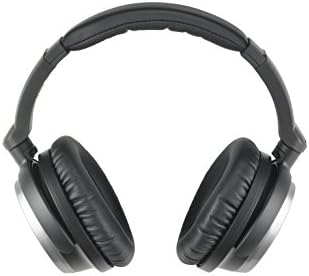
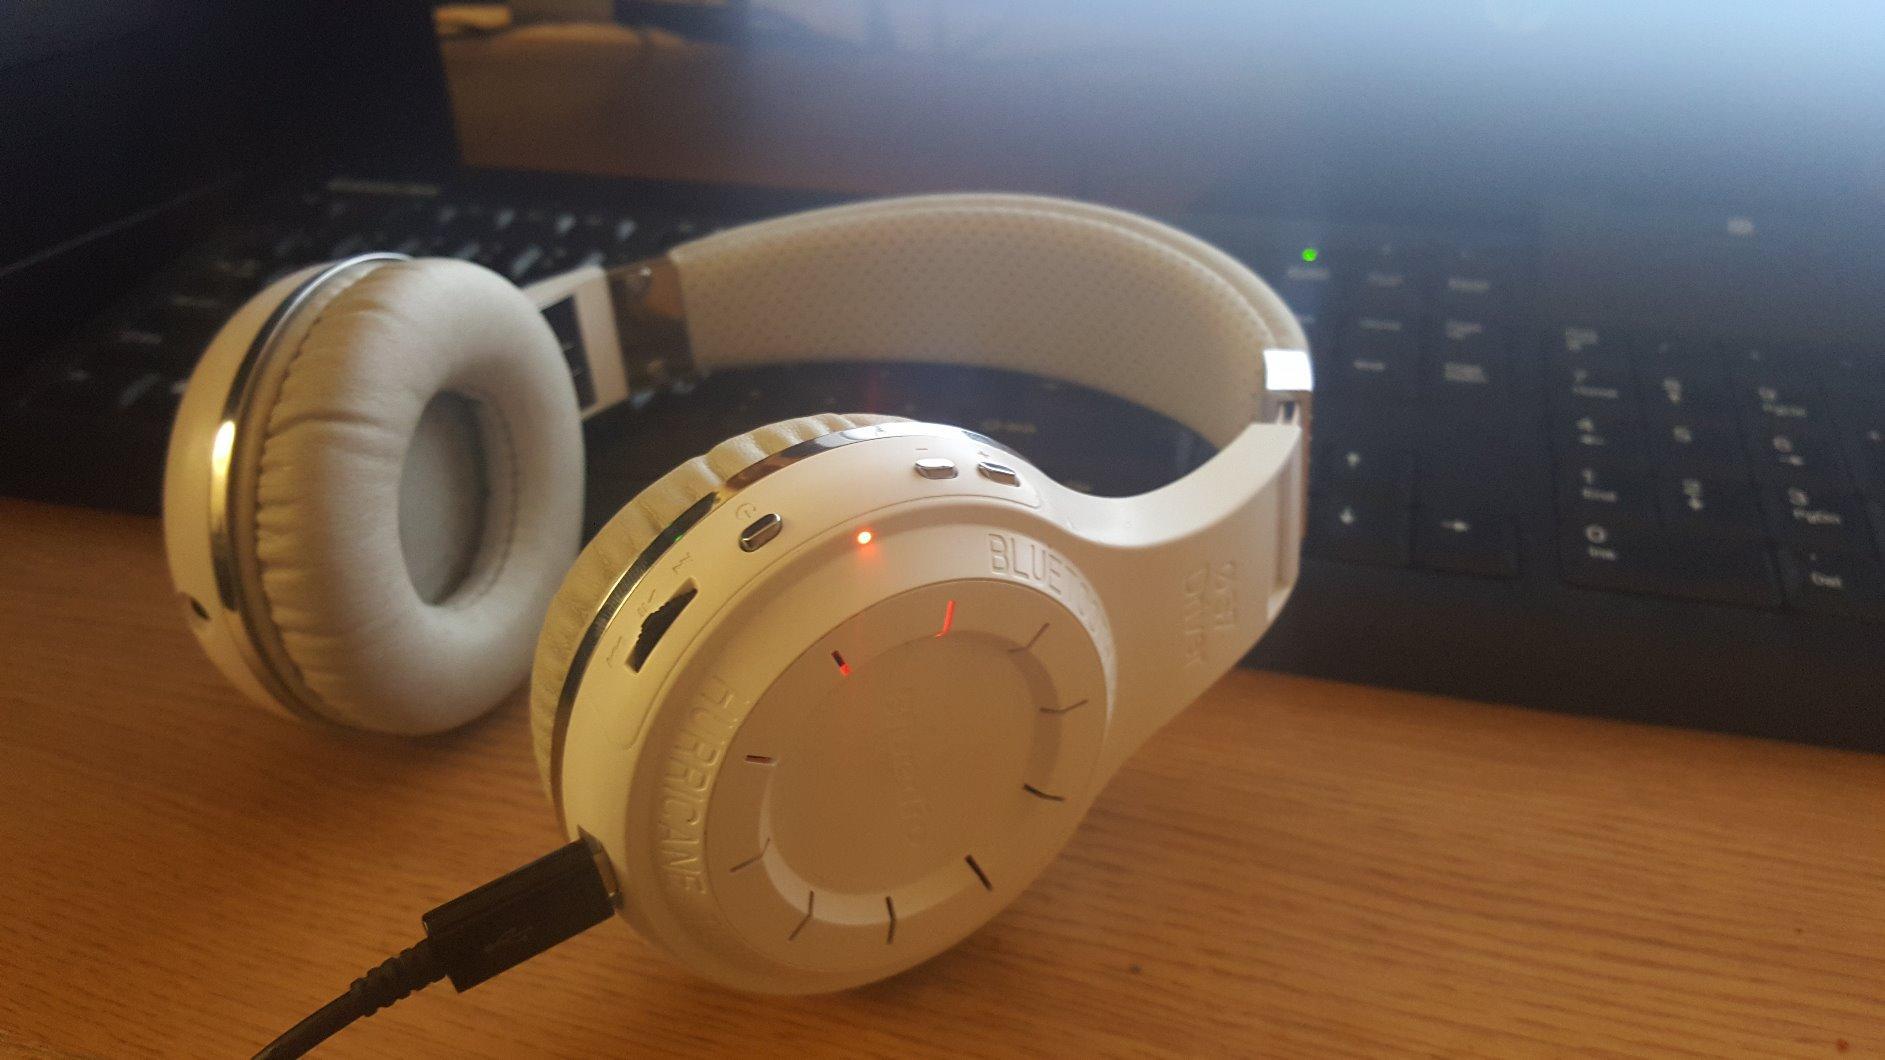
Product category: headphones
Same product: no